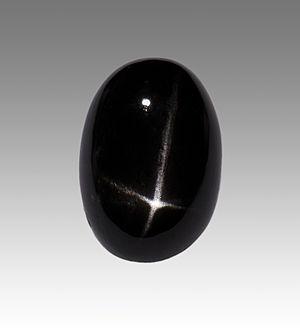
Diopside - Cabochon astérié. Localité: Inde Taille: 2.55 x 1.73 x 0.92 cm 39cts35
Le diopside est une espèce minérale appartenant au groupe des silicates sous groupe des inosilicates de la famille des clinopyroxènes de formule CaMgSi₂O₆. Les cristaux peuvent atteindre 50 cm. Il s'agit d'une espèce polymorphe, difficile à identifier visuellement ; ce trait lui vaut une grande quantité de synonymes.
En gemmologie, on appelle astérisme un effet d'étoile ou de croix sur certaines pierres gemmes. Les raies lumineuses formant la croix peuvent être au nombre de quatre, six, et rarement douze. De très nombreuses espèces minérales présentent cette particularité. L'astérisme est dû à l'interférence de la lumière avec les inclusions, par exemple le rutile dans les corindons, la magnétite pour le diopside. L'effet peut être spectaculaire sur les pierres taillées en cabochon.